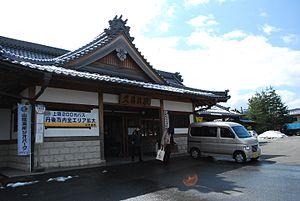
La gare de Kumihama est une gare ferroviaire localisée dans la ville de Kyōtango, dans la préfecture de Kyoto, au Japon. La gare est exploitée par la compagnie Kyoto Tango Railway, sur la ligne Miyazu.